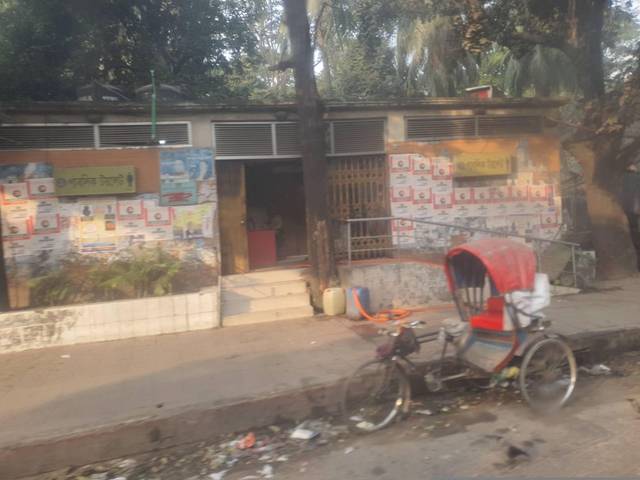
Region: Bangladesh
Coordinates: 23.735, 90.401